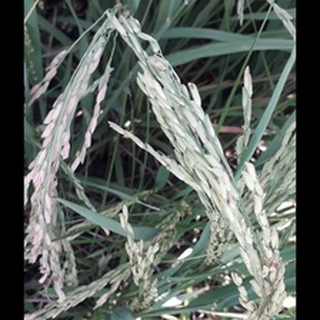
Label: healthy_rice